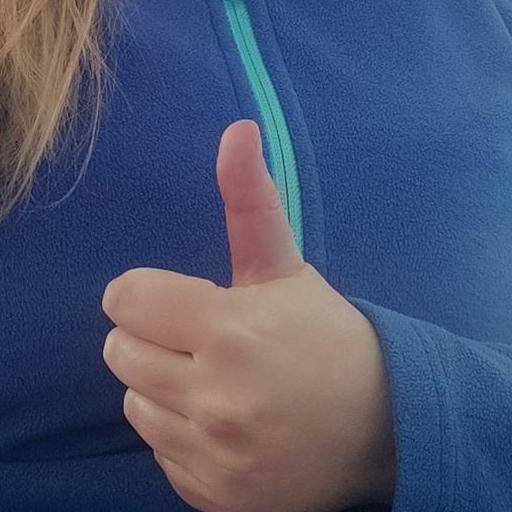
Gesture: like